Erie Basin dry dock

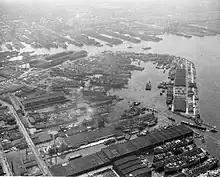
Todd-Erie 1945. The dry docks are on the left side/middle of the photo in front of the long 4-story building that has lots of windows. The dock closest to the building was later filled in, the next one over with the pointy end was filled in by IKEA in 2008. The outline of this dock can still be seen in satellite mapping photos.

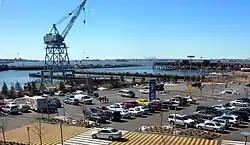
Former location with historic crane. Ikea bought the property and paved over the graving dock to make a parking lot. The pavers tracing the outline of the old dock are visible just beyond the island behind the "A" sign. Photo from inside Ikea.

Erie Basin dry dock (est. 1866) was a graving dock facility located at Erie Basin, in Red Hook, Brooklyn, New York City. There were at least two docks built, although only one remained into the 21st century. The dock contributed to making Red Hook the "center of the shipping industry in New York", and was part of Erie Basin's dry and shipping dock infrastructure, the largest in the city. It was the first graving dock in the United States.